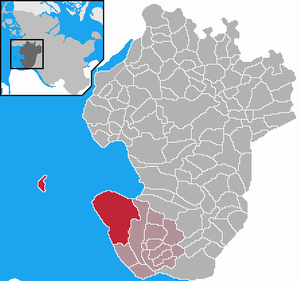
Friedrichskoog est une commune de l'arrondissement de Dithmarse, dans le Land du Schleswig-Holstein, entre la mer du Nord et l'estuaire de l'Elbe. À l'origine agricole, la pêche et le tourisme se sont développés au cours du XXᵉ siècle. Au sein du parc national de la Mer des Wadden de Schleswig-Holstein, l'île de Trischen lui est rattachée, ainsi que Mittelplate, le plus important champ pétrolifère d'Allemagne.